Music of ancient Greece

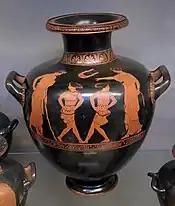

From the descriptions that have come down to us through the writings of those such as Plato, Aristoxenus and, later, Boethius, we can say with some caution that the ancient Greeks, at least before Plato, heard music that was primarily monophonic; that is, music built on single melodies based on a system of modes / scales, themselves built on the concept that notes should be placed between consonant intervals. It is a commonplace of musicology to say that harmony, in the sense of a developed system of composition, in which many tones at once contribute to the listener's expectation of resolution, was invented in the European Middle Ages and that ancient cultures had no developed system of harmony—that is, for example, playing the third and seventh above the dominant, in order to create the expectation for the listener that the tritone will resolve to the third.